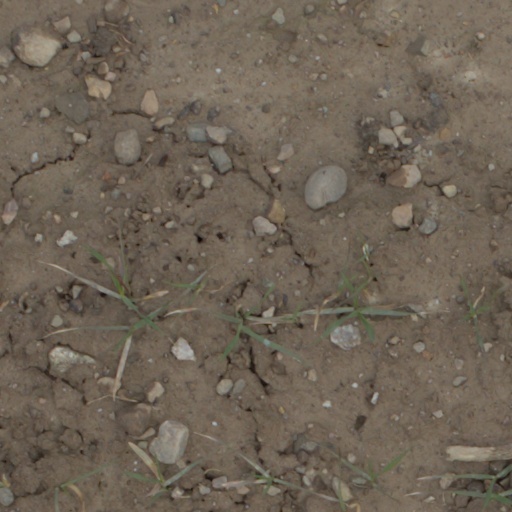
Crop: wheat